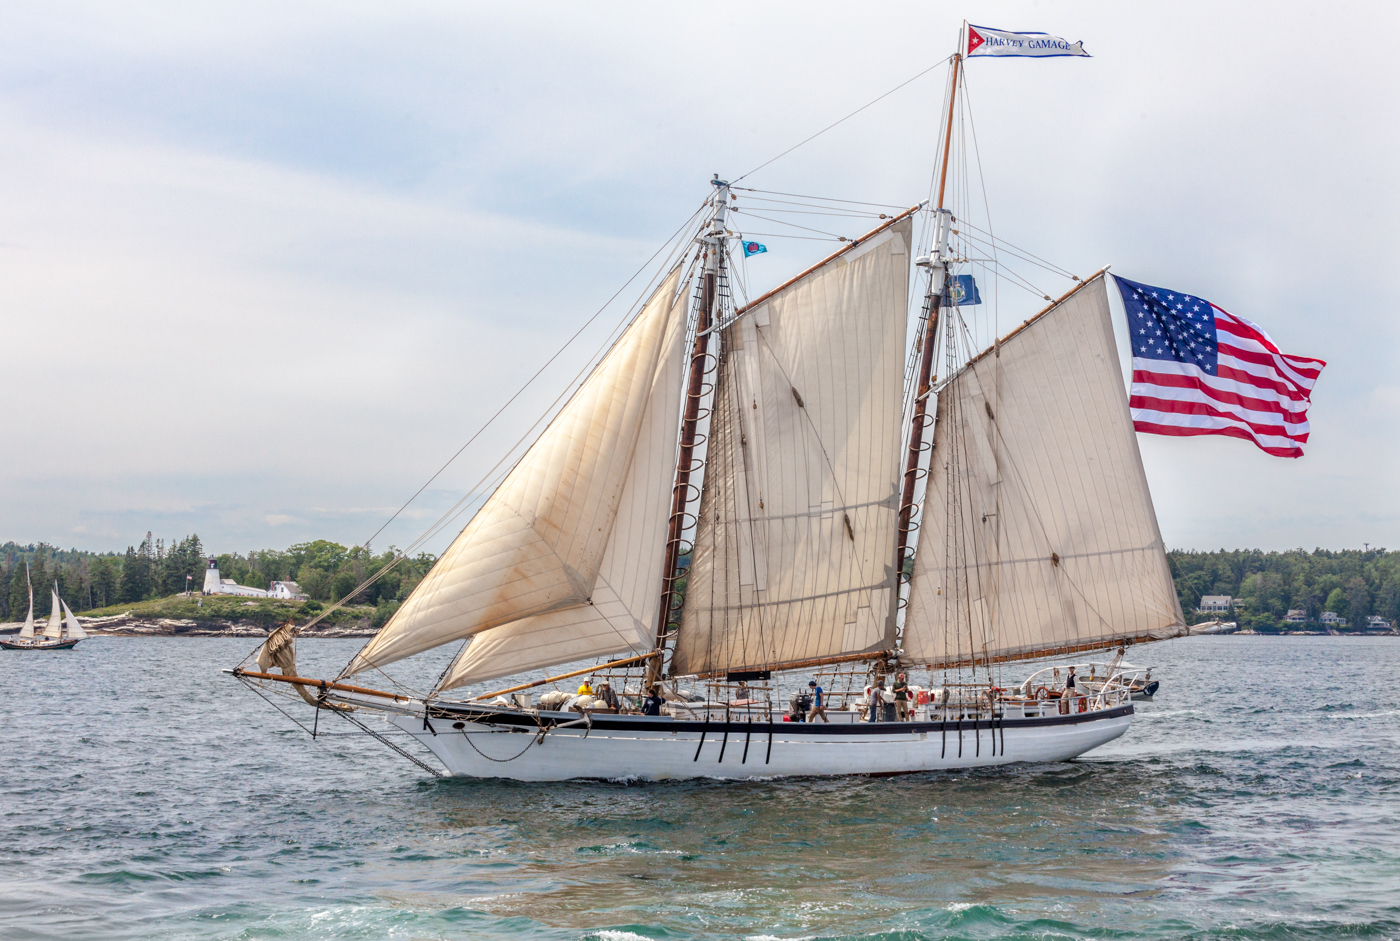
Vehicle type: Ships